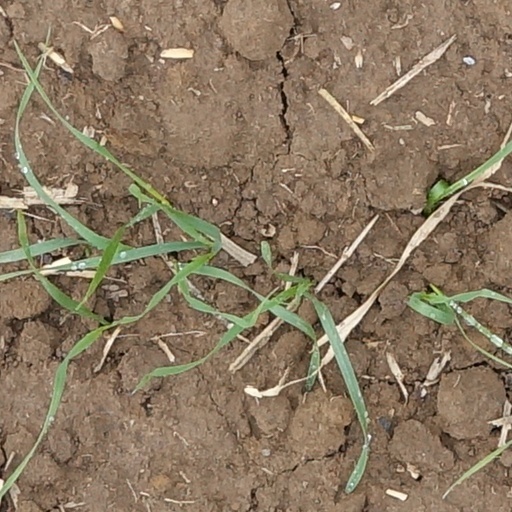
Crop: wheat